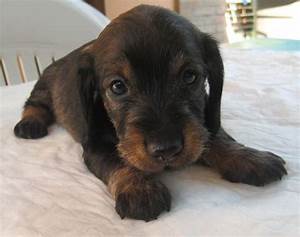
Label: dog